Della Prell Darknell Campbell

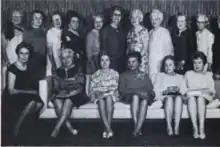
Charter and 50 year members who were present to celebrate the Golden Anniversary of Gamma Eta chapter were, front, left to right, Ruth Cresswell Kettunen, Bernadine Wiese Helton, May Springer Cornwell, Ione Anderson Funk, Margaret Beinhort Brunton, Avis Corey Nolte, Annabel Wells Leach; back, Belle Wenz Dirstine, Olga Edwins Fritzberg, Dorothy Jacobs Goettge, Hazel Huffman Greer, Carrie Ott Rendle, Anna Scott King, Esther Eiffert, Charlotte Davies King, Elva Carey Worthen, Wilma Porter Yoder and Della Prell Campbell, all Gamma Eta Washington State

Della Prell Darknell Campbell ("née" Prell; December 22, 1889 – died after 1971) was an American educator. She was the Dean of girls at North Central High School in Spokane, Washington.